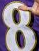
Number: 8